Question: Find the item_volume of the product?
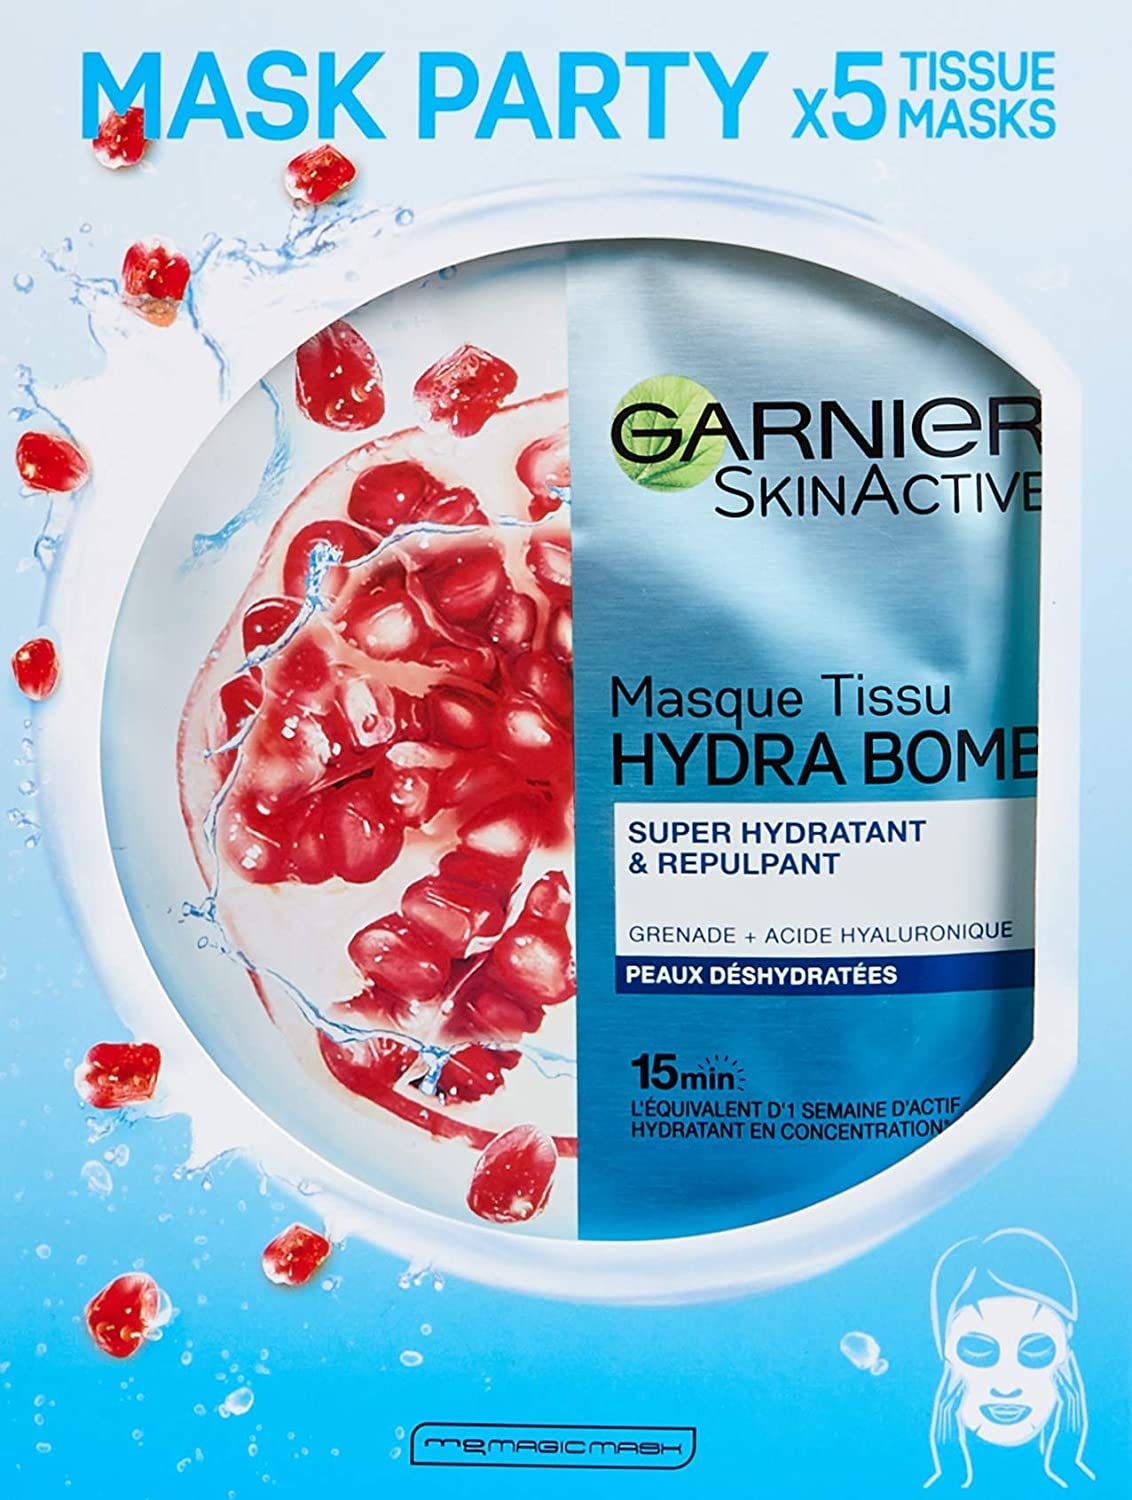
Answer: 1.0 litre